African Greeks

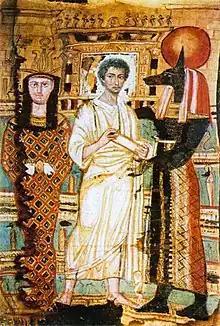

The initial objective of Ptolemy's reign was to establish firm and broad boundaries to his newly acquired kingdom. That led to almost continuous warfare against other leading members of Alexander's circle. At times he held Cyprus and even parts of mainland Greece. When these conflicts were over, he was firmly in control of Egypt and had strong claims (disputed by the Seleucid dynasty) to Palestine. He called himself king of Egypt from 306 BC. By the time he abdicated in 285 BC, in favour of one of his sons, the Ptolemaic dynasty was secure. Ptolemy and his descendants showed respect to Egypt's most cherished traditions – those of religion – and turned them to their own advantage.